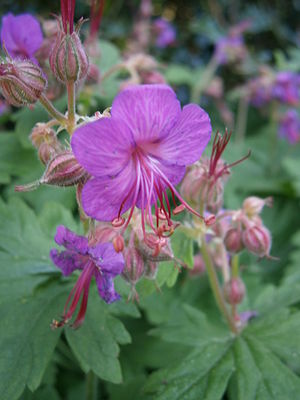
Storrodet storkenæb / Galleri
Blomst.
Storrodet Storkenæb er en flerårig, urteagtig plante med en kraftig rodstok og tæt løvdække. Blomsterne er lyserøde. Planten bruges ofte som havestaude på let skyggede steder.